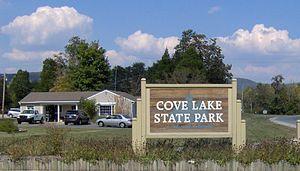
Le parc d'État du lac Cove est un parc d'État américain situé à Caryville au Tennessee.